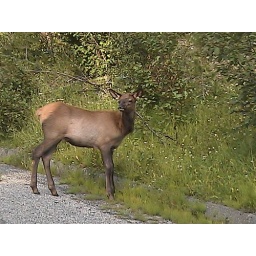
elk crossing road near grand lake entrance d